Ripari Villabruna

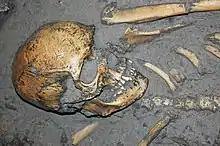

A grave that contained a well-preserved skeleton was discovered at the base of the archaeological layers in 1988. Direct AMS dating of the skeletal remains revealed a date 14,160 to 13,820 years before present. The burial took place during the first stages of the human settlement in the rock shelters. The corpse was placed into a narrow, shallow pit in depth, the head turned to the left with arms stretched touching the body, and were of an adult male, about twenty-five years old, characterized by a relatively tall stature for the time period.